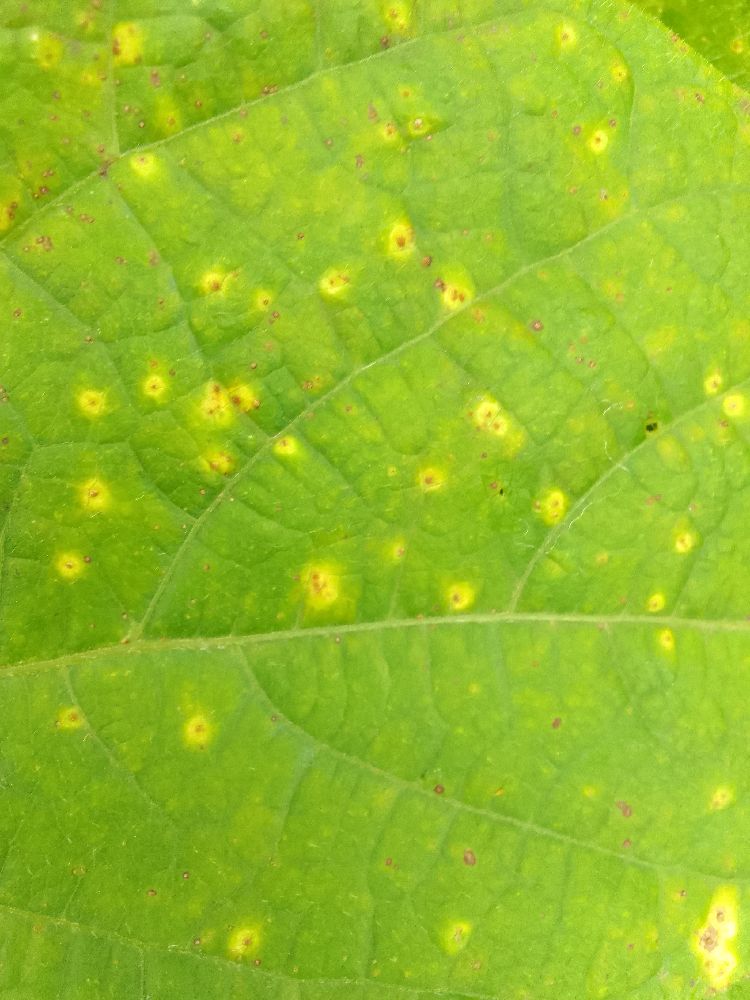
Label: rust